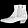
Label: Ankle boot